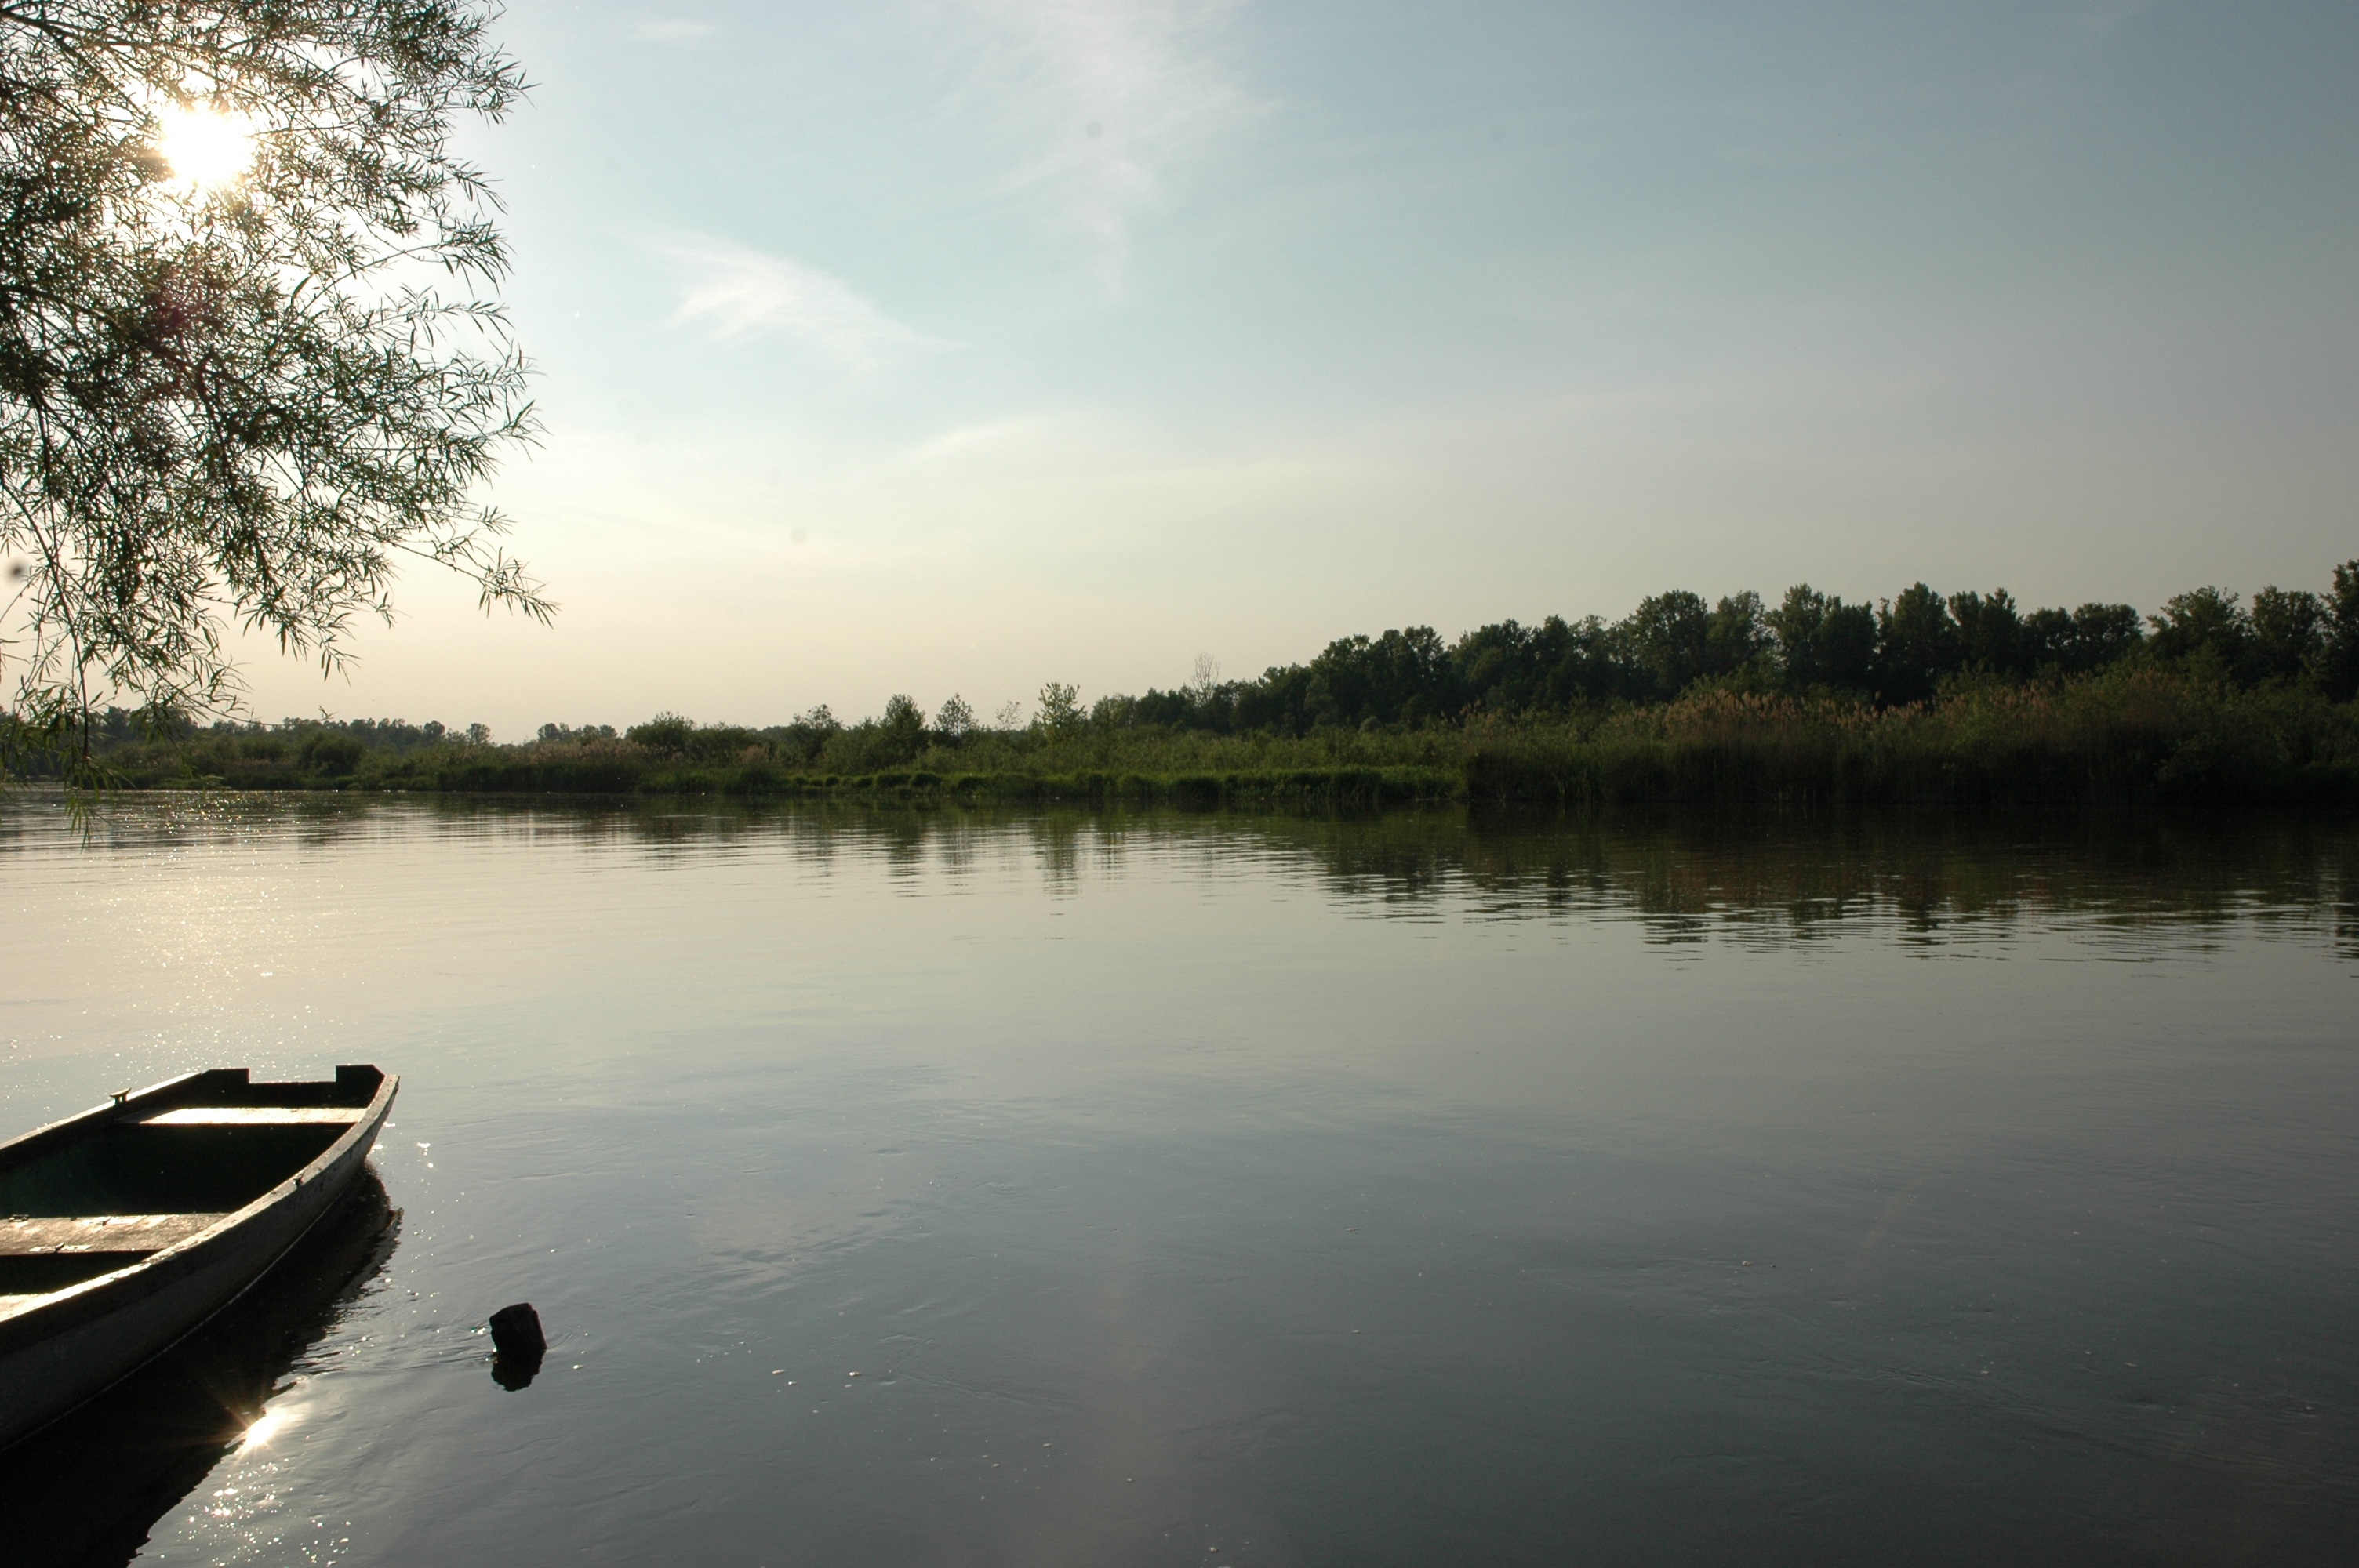
landscape, water, nature, sunset, boat, morning, lake, view, river, canoe, evening, twilight, reflection, vehicle, glow, reservoir, waterway, boating, poland, watercraft, loch, company, instruments with free reeds, atmospheric phenomenon